Hermann Christ

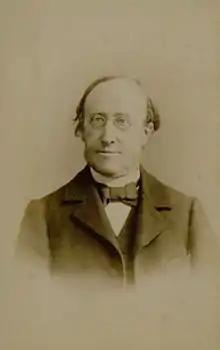
Portrait photograph of Hermann Christ, University of Coimbra

Konrad Hermann Heinrich Christ (12 December 1833, in Basel – 23 November 1933, in Riehen) was a Swiss botanist who specialized in pteridology (ferns).